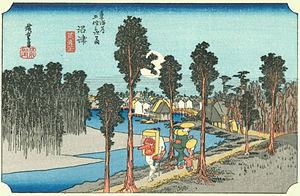
Les Cinquante-trois Stations du Tōkaidō, dans l'édition Hōeidō présentée ici, sont une série d'estampes japonaises créées par Hiroshige après son premier voyage empruntant la route du Tōkaidō en 1832. Cette route, reliant la capitale du shogun, Edo, à la capitale impériale, Kyoto, est l'axe principal du Japon de l'époque. C'est également la plus importante des « Cinq Routes », les cinq artères majeures du Japon, créées ou développées pendant l'ère Edo pour améliorer le contrôle du pouvoir central sur l'ensemble du pays.
Les Peupliers est le titre d'une série de vingt-trois tableaux impressionnistes peints par Claude Monet de l'été à l'automne 1891, entre la série des Meules, achevée au début de l'année 1891, et celle des vues de la Cathédrale de Rouen, débutée en février 1892.